Amol Palekar

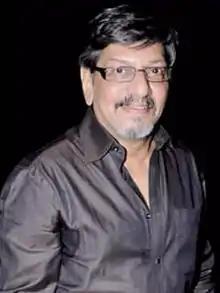
Palekar in 2011

Palekar made his debut in 1971 with the Marathi film "Shantata! Court Chalu Aahe" directed by Satyadev Dubey, which started the New Cinema Movement in Marathi.